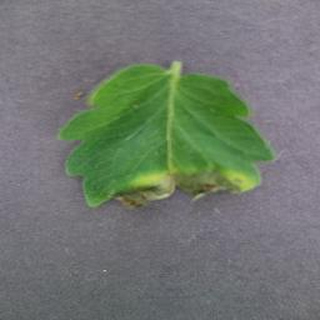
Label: tomato_late_blight